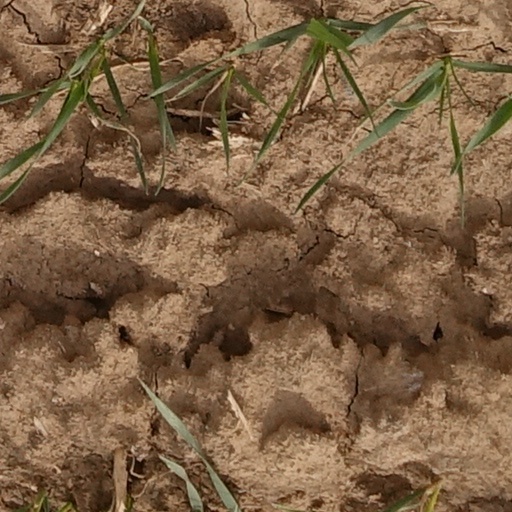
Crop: wheat